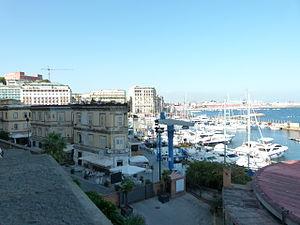
Le Borgo Marinari de Naples est situé sur l'îlot de Megaride, près du Castel dell'Ovo, dans le quartier de San Ferdinando. Il est relié au continent par un isthme artificiel relié à Borgo Santa Lucia.